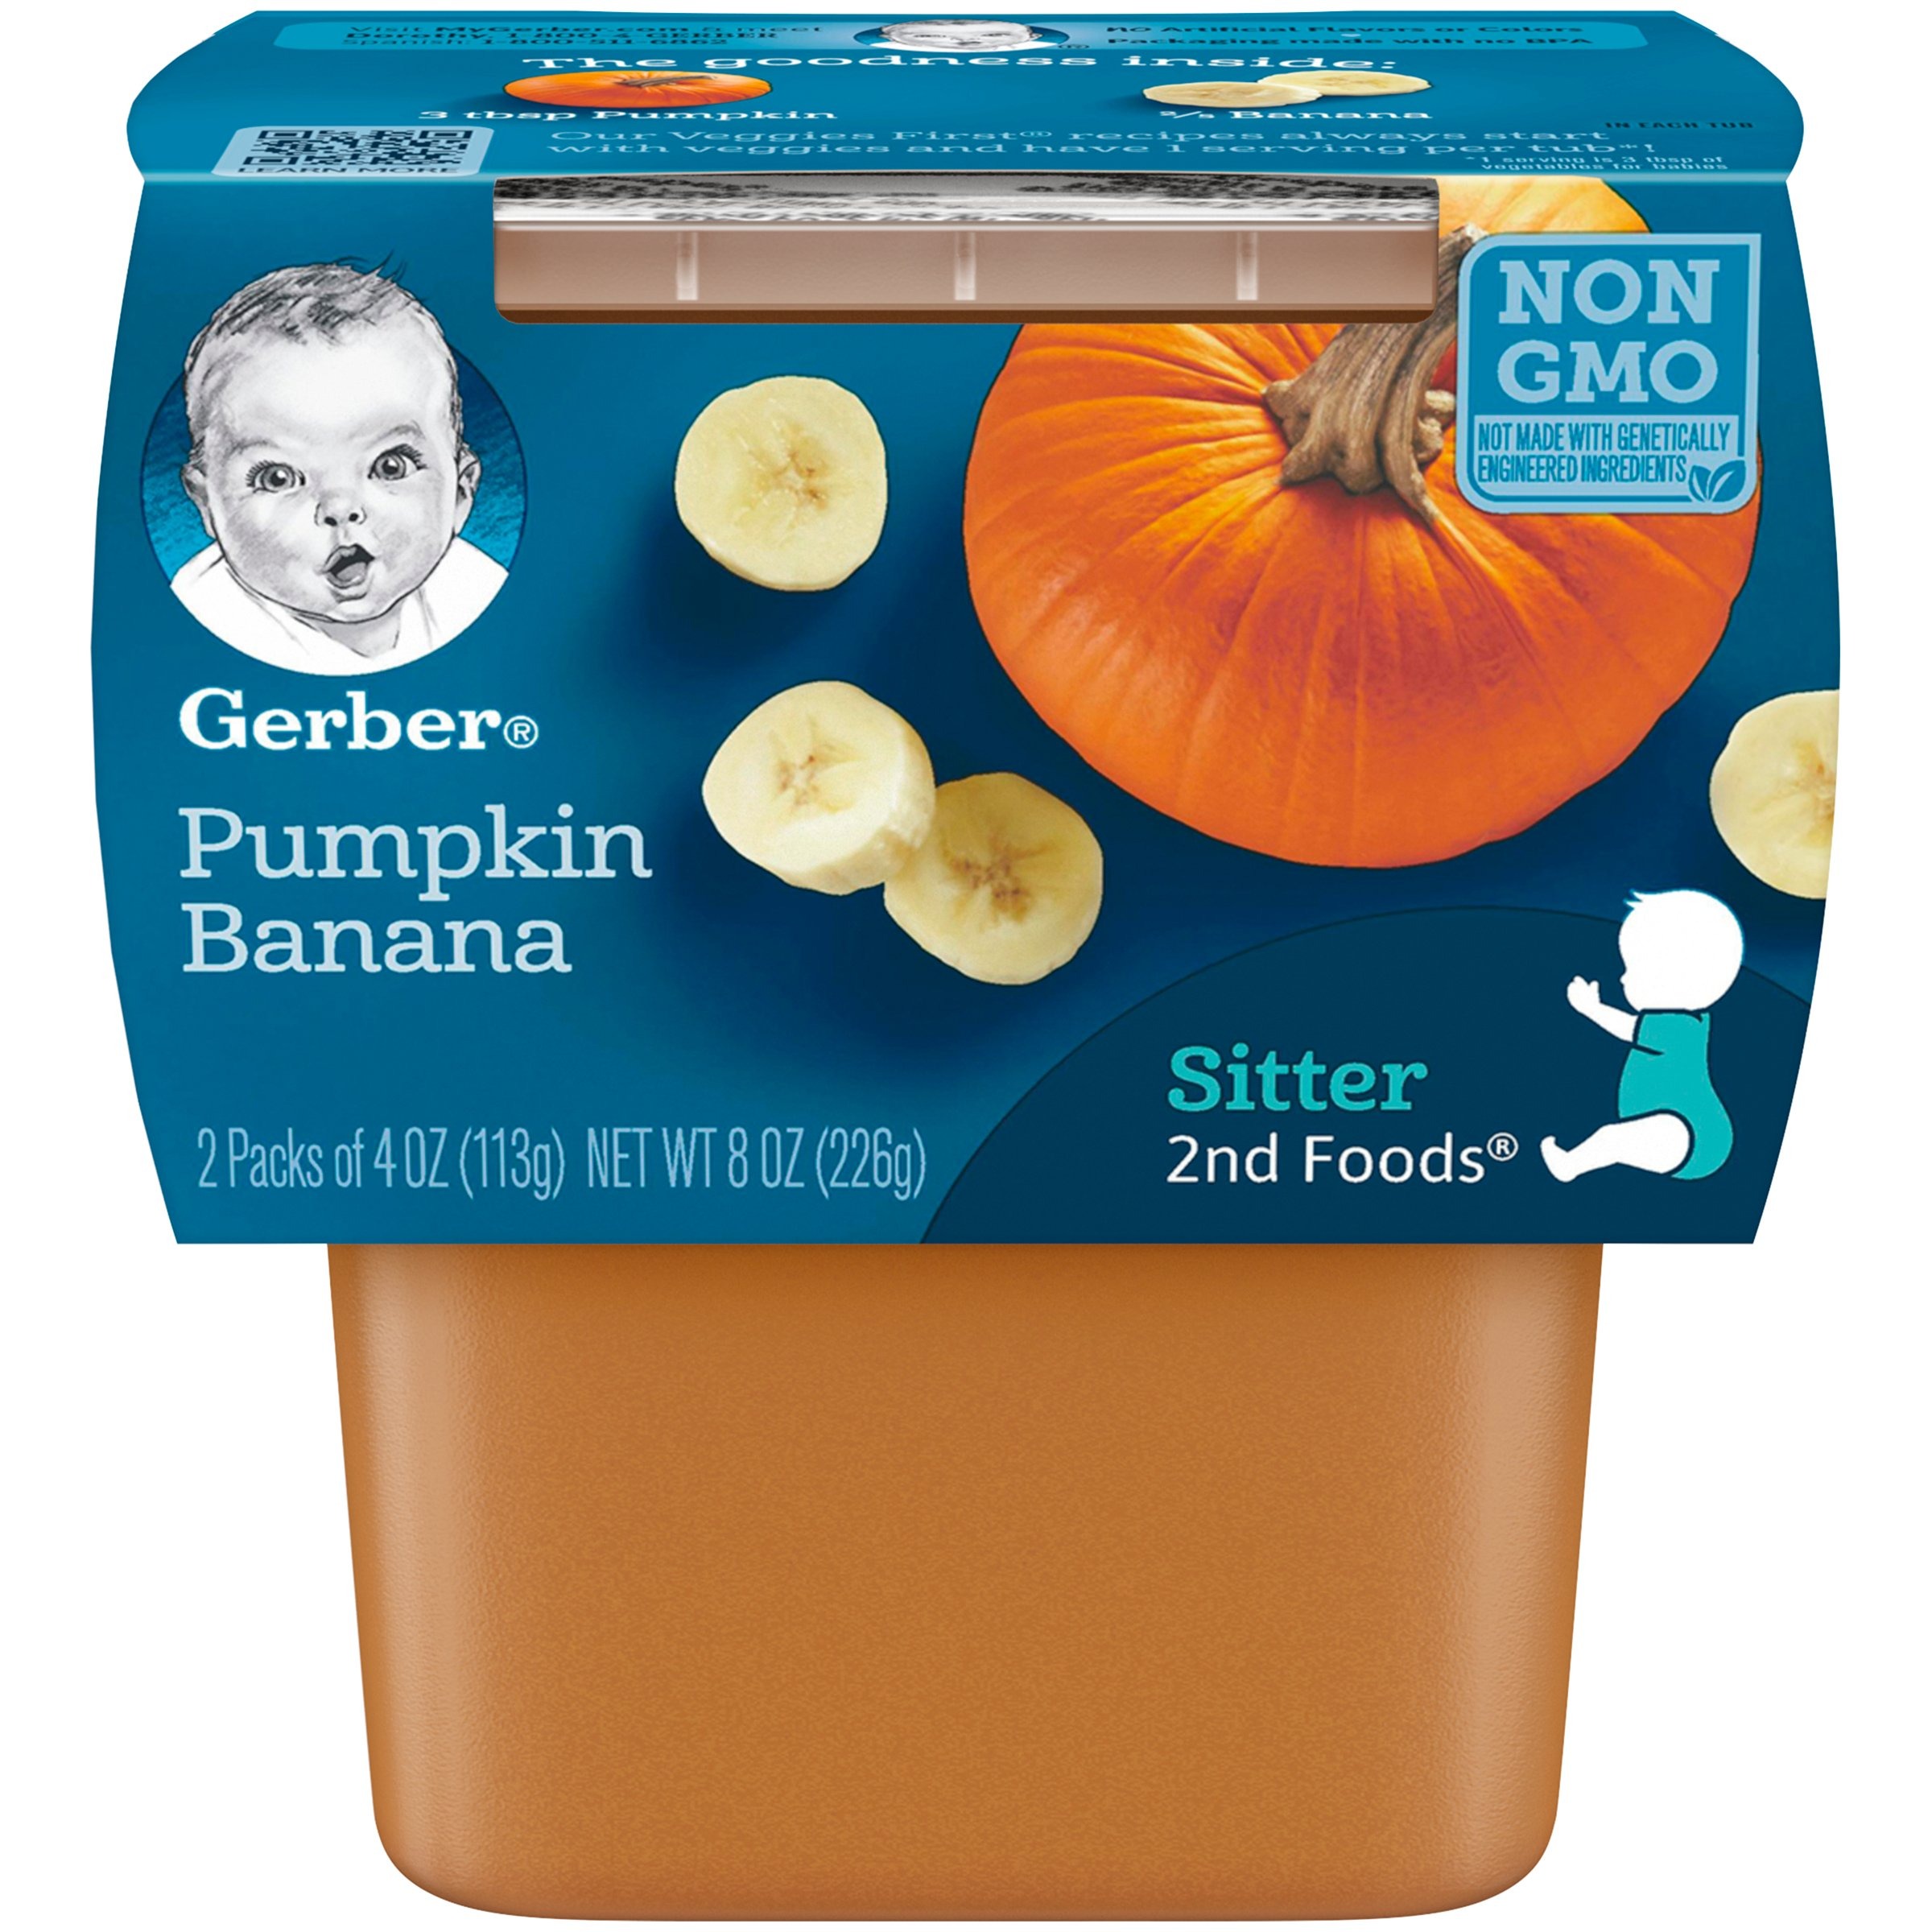
Item Name: Gerber 2nd Foods Pumpkin & Banana Pureed Baby Food, 4 Ounce Tubs, 2 Count (Pack of 8)
Bullet Point 1: NEW TASTES: Continue your baby’s love of fruits & veggies Gerber 2nd Foods will expose them to a variety of tastes & ingredient combinations to help them accept new flavors. Non-GMO Project verified.
Bullet Point 2: REAL FRUIT & VEGGIE: 2nd Foods are made with real fruits & veggies that meet our high standards. Unsweetened & unsalted with no added starch, artificial flavors or colors.
Bullet Point 3: PUREED GOODNESS: Introduce your little one to the goodness of fruits, veggies & other wholesome ingredients. Our baby food is lovingly made & quality tested before it's good enough to be called Gerber
Bullet Point 4: WHOLESOME INGREDIENTS: Our foods start with whole ingredients like real fruits, veggies & grains to help nourish baby right from the start, from infant formula to baby food to snacks and toddler food
Bullet Point 5: NUTRITION FOR GROWING: Like your baby, we're always growing & learning. More than ever we're committed to being your partner in parenthood with quality ingredients, nutritious food & expert guidance.
Value: 64.0
Unit: Ounce

Price: 5.17